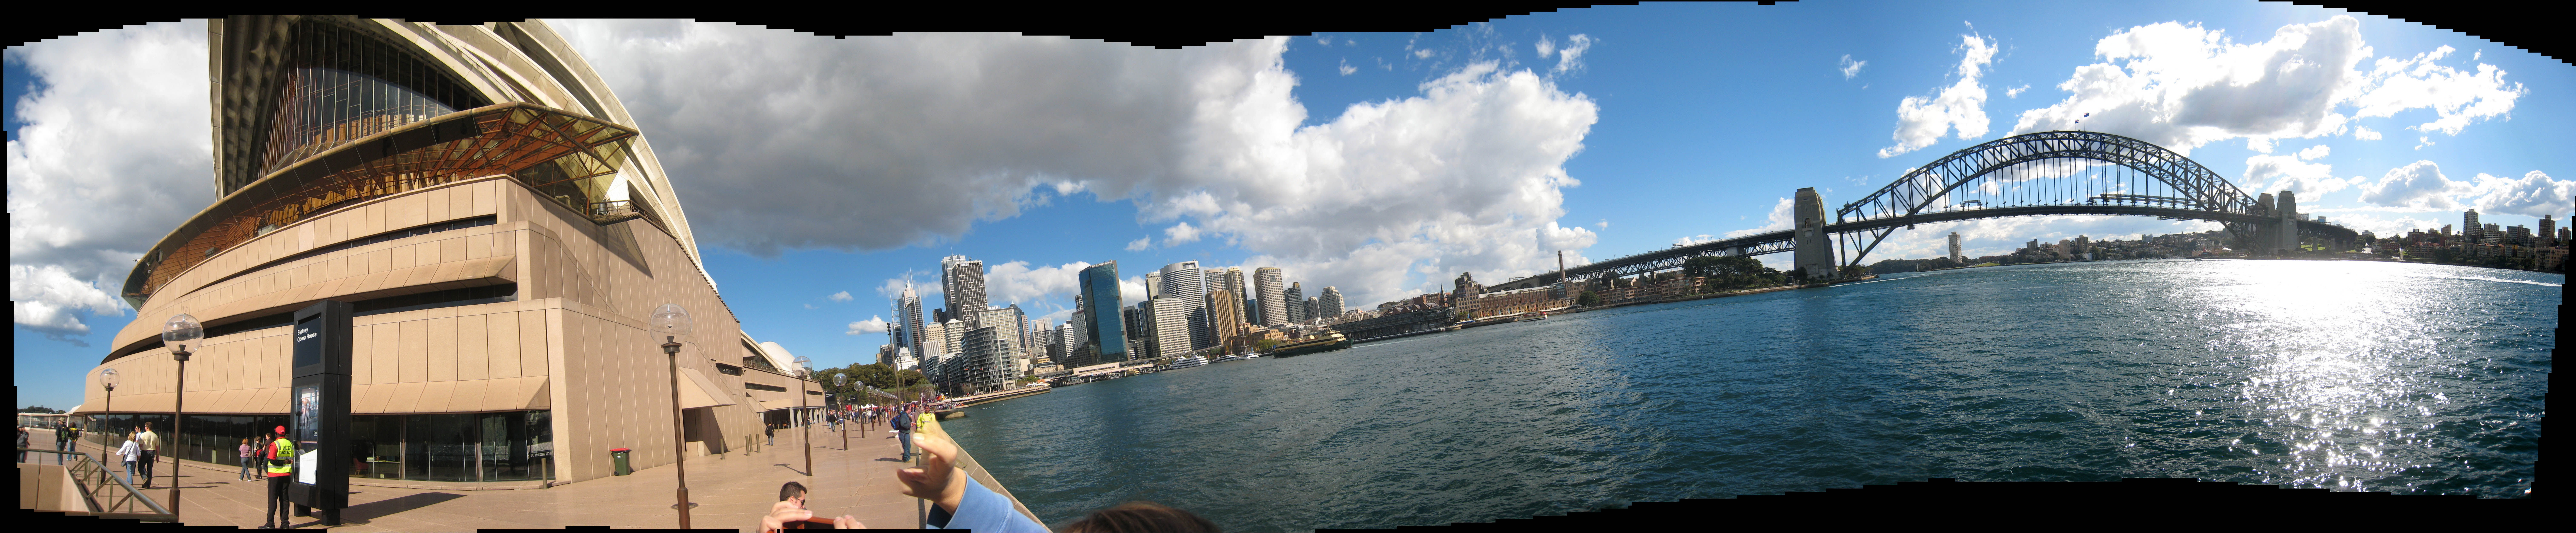
panorama